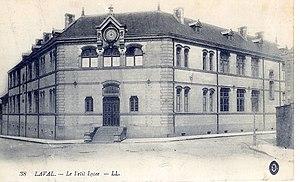
Bâtiment d'origine du collège de jeunes filles de Laval, construit en 1885 par Léopold Ridel
Le lycée Douanier-Rousseau est un lycée de centre-ville situé au nᵒ 7 rue des Archives à Laval en Mayenne.